Joe Thatcher

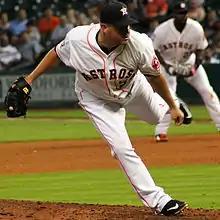
Thatcher with the Houston Astros

On February 13, 2015, Thatcher signed a minor league contract with the Houston Astros. On March 30, 2015, the Astros announced that Thatcher had made the Opening Day roster. On July 21, the Astros designated Thatcher for assignment after 36 appearances. He was released on July 28. On August 2, Thatcher was re–signed to a minor league deal. He was re–added to the major league roster on September 1. He became a free agent following the season.